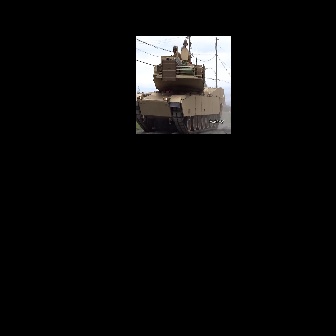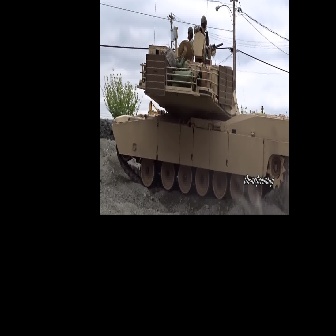
  Please identify the target specified by the bounding box [136,46,224,134] in the first image and locate it in the second image. Return the coordinates in [x_min,y_min,x_max,y_max] format.
Answer: [108,26,289,207]